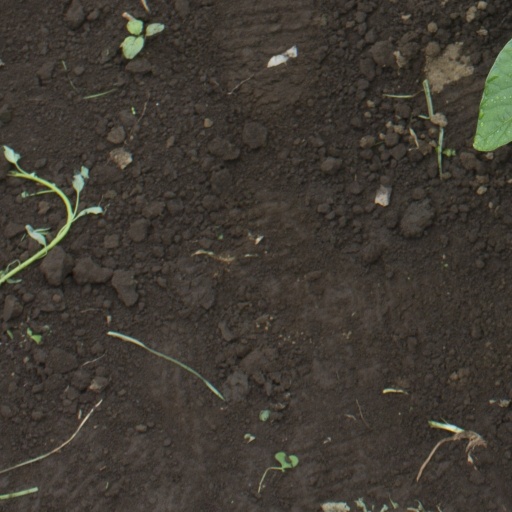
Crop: soybean